Dracula vampira

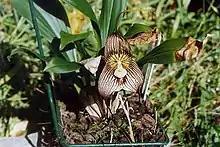
A "Dracula vampira" orchid

The orchid has large distinctive flowers; the sepals are rounded with the top corner pulled into a thin tail, which may extend up to 11 cm in length. Although green in colour, the sepals are covered by numerous blackish purple veins and the tails are almost completely black. The large sepals dwarf the petals and lip of the flower, which are white in colour and marked with purple and pinkish veins respectively. "Dracula vampira" is a large epiphyte, meaning that it does not grow in soil, it has many stems; the erect leaves are between 15 and 28 cm long. The generic name of this species - "Dracula" means "little dragon", refers to the flower resembling a hooded vampire.